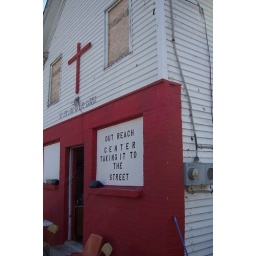
A broomstick lays against the red painted wall of the Out Reach Center on Pine Street.